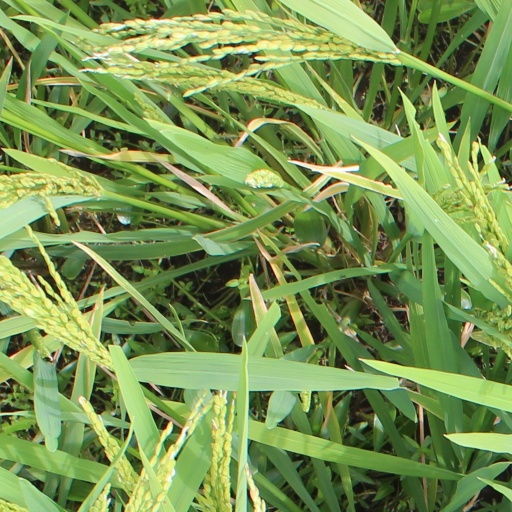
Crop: rice